Hinterland (2015 film)

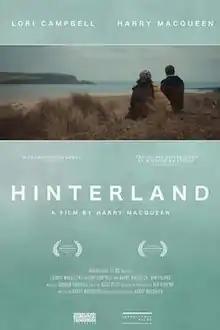

Hinterland is a feature film written, directed, produced and starring Harry Macqueen. The film was released in UK on 27 February 2015. It was nominated Best UK Feature at Raindance Film Festival 2014 and Best Debut at the Beijing International Film Festival 2015. It was released by Soda Pictures. It was the UK's first carbon-neutral feature film. The film was picked up by the streaming service MUBI in October 2015.